Media and gender

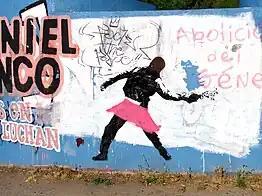
Media advocation for abolition of gender

Gender norms are created and emphasized even at an early age through the use of visual cues which has been proven to greatly affect a child's interpretation of gender. Studies using "the gender content in an ad – characters, products, settings, role portrayals, peripheral cues (colors, language, voice-over)" have proven that a higher degree of gender flexibility has a positive correlation with children's attitudes when viewing advertisements with gender content which conveys the significance of the effects of media in advertising towards youth.